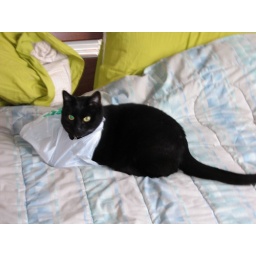
Stuck in a plastic bag